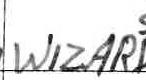
Label: Wizards